Sobekhotep IV

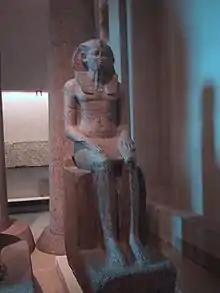
Statue of Sobekhotep IV (Louvre)

Khaneferre Sobekhotep IV was one of the more powerful Egyptian kings of the 13th Dynasty (c. 1803 BC to c. 1649 BC), who reigned at least eight years. His brothers, Neferhotep I and Sihathor, were his predecessors on the throne, the latter having only ruled as coregent for a few months.